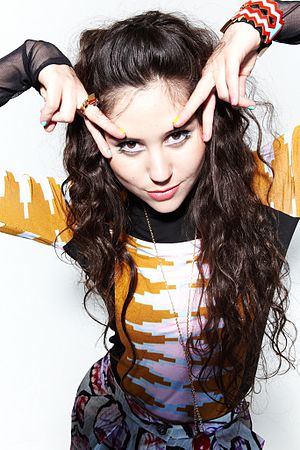
Eliza Doolittle
Eliza Doolittle er en britisk pop-sangerinde og tidligere barneskuespiller.